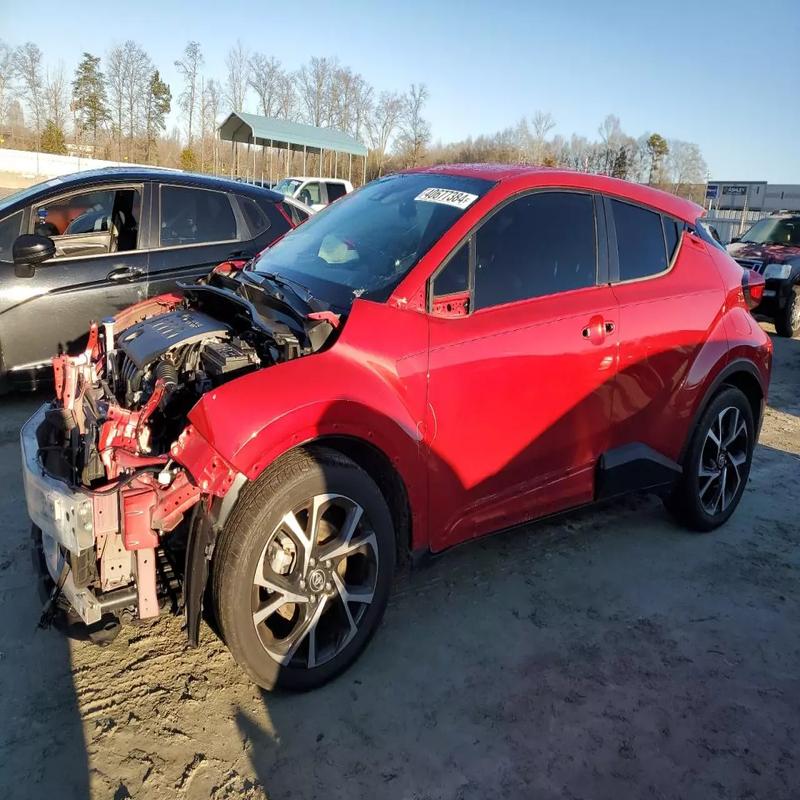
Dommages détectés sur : plaque d'immatriculation avant, pare-choc avant, feu avant droit, feu avant gauche, capot, aile avant gauche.
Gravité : majeur